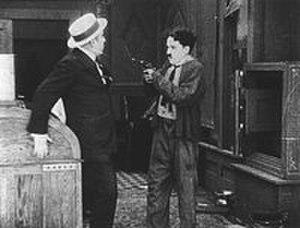
John T. Dillon est un acteur américain.
Charlot concierge est une comédie américaine de et avec Charlie Chaplin, sortie le 24 septembre 1914.